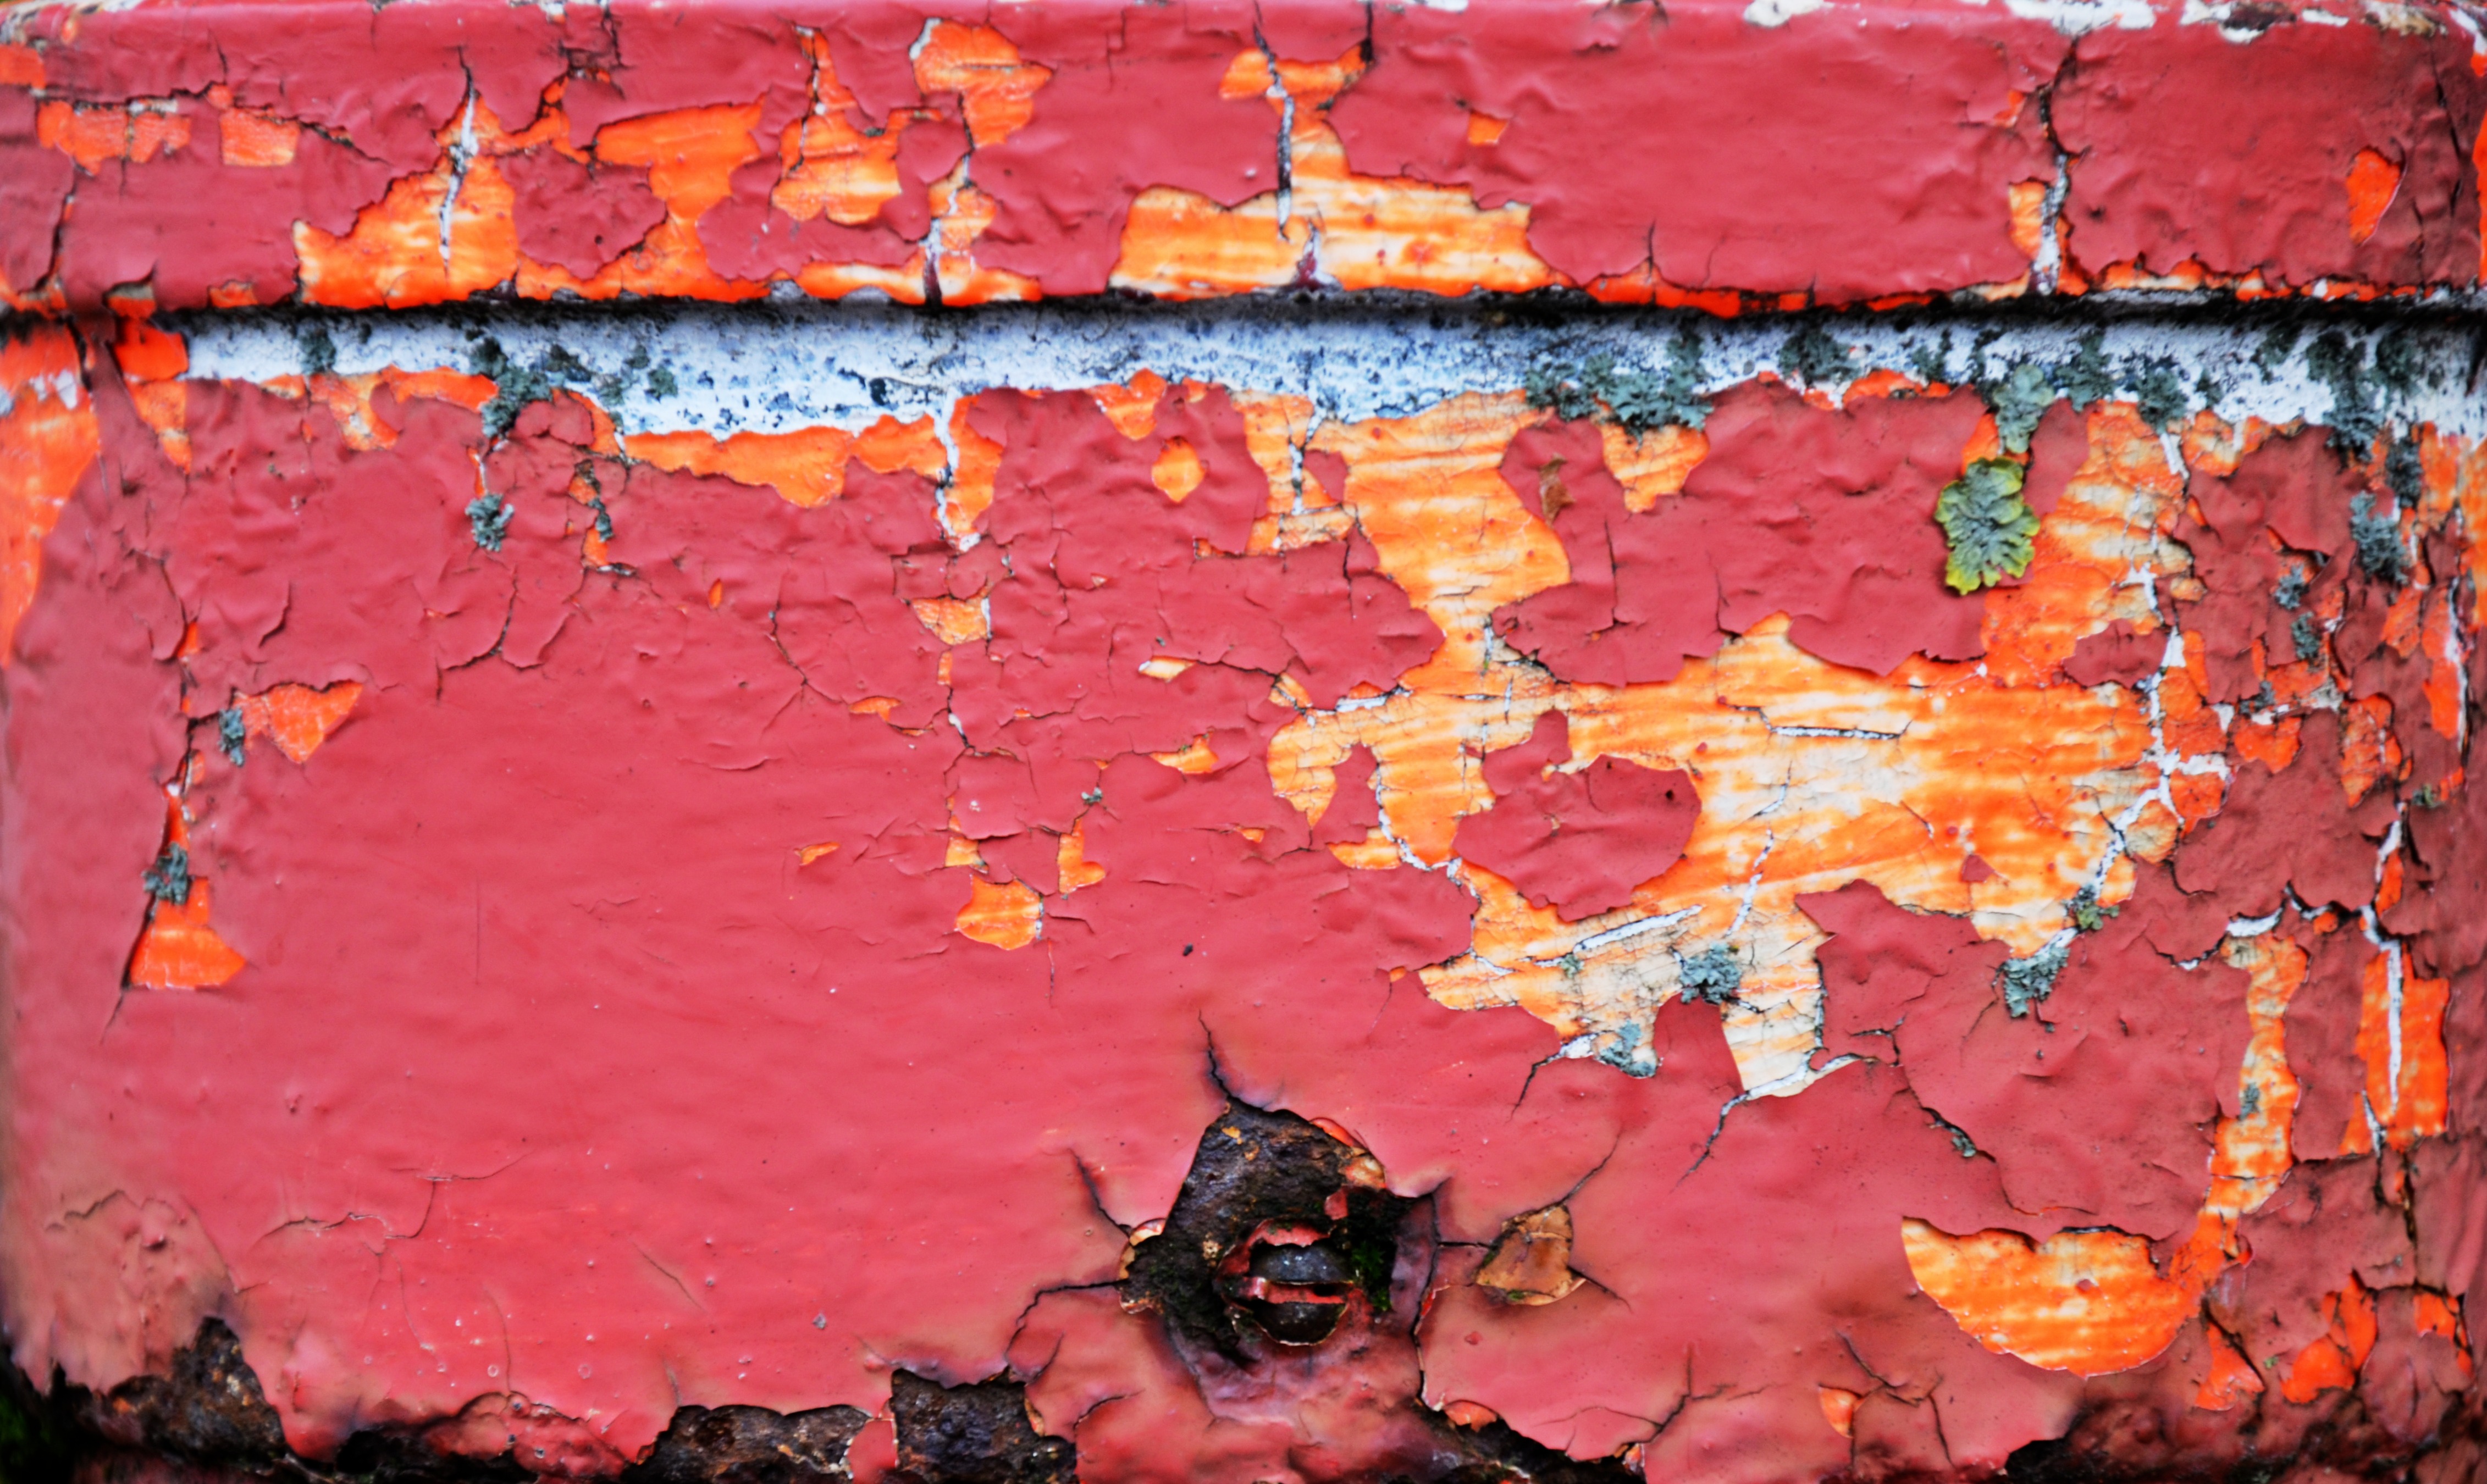
abstract, flower, pattern, red, color, autumn, metal, decay, material, painting, art, rusted, stainless, ailing, modern art